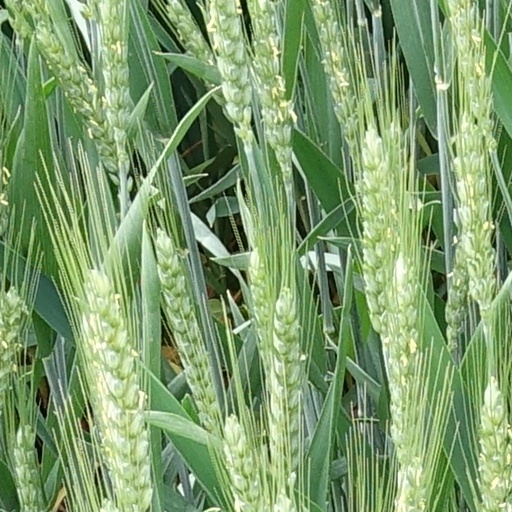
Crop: wheat